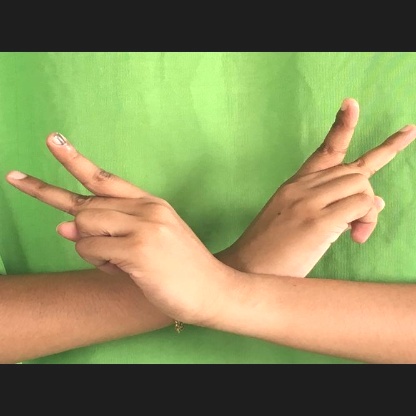
Mudra: Kartariswastika